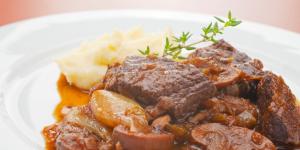
rabo encendido